List of people who descended to Challenger Deep

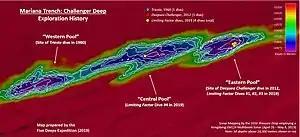
Sonar mapping of the Challenger Deep by the "DSSV Pressure Drop" employing a Kongsberg SIMRAD EM124 multibeam echosounder system (26 April–4 May 2019)

Challenger Deep (CD) is the deepest known point in the Earth's seabed hydrosphere, a slot-shaped valley in the floor of Mariana Trench, with depths exceeding 10,900 meters. It is located in the Federated States of Micronesia. In 2019, sonar mapping of Challenger Deep by the DSSV Pressure Drop, which employed a Kongsberg SIMRAD EM124 multi beam echosounder system, showed the bottom of Challenger Deep comprised three 'pools' – Western, Central and Eastern.